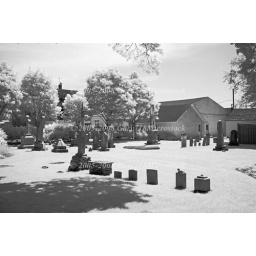
The infrared image of a church ground in a small town New Jersey